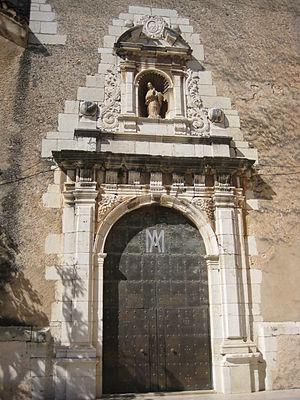
L'église Sant Bartomeu, de style baroque, est un lieu de culte catholique situé au centre de la commune de Benicarló, et est le siège d'une paroisse du diocèse de Tortosa.